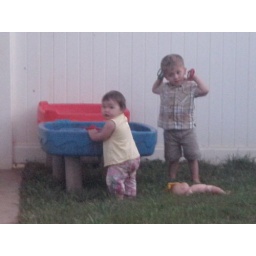
Playing in the sand and water table